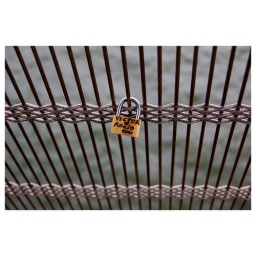
A bridge over the river Seine in Paris